Tony Ashton

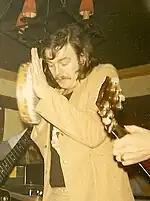
Ashton performing, 1971

Ashton also played with the Executives, the Mastersounds and on sessions with Jerry Lee Lewis, George Harrison, Eric Clapton and Paul McCartney. When Ashton, Gardner and Dyke broke up in 1973 Ashton briefly joined Family, and played a prominent role on the last Family studio album "It's Only a Movie", sharing lead vocal duties with Roger Chapman on the title track and also on "Sweet Desiree".